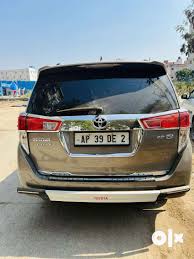
Label: noambulance